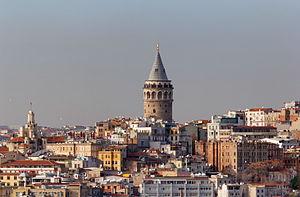
Le quartier de Karaköy est un quartier d'Istanbul, la plus grande ville de la Turquie. Karaköy est situé au nord de la Corne d'Or, position qui la sépare du vieux centre de la ville de l'ancienne Constantinople. La Corne d'or est traversée par plusieurs ponts, le plus connu étant le pont de Galata. Karaköy est aujourd'hui un quartier du district de Beyoğlu.